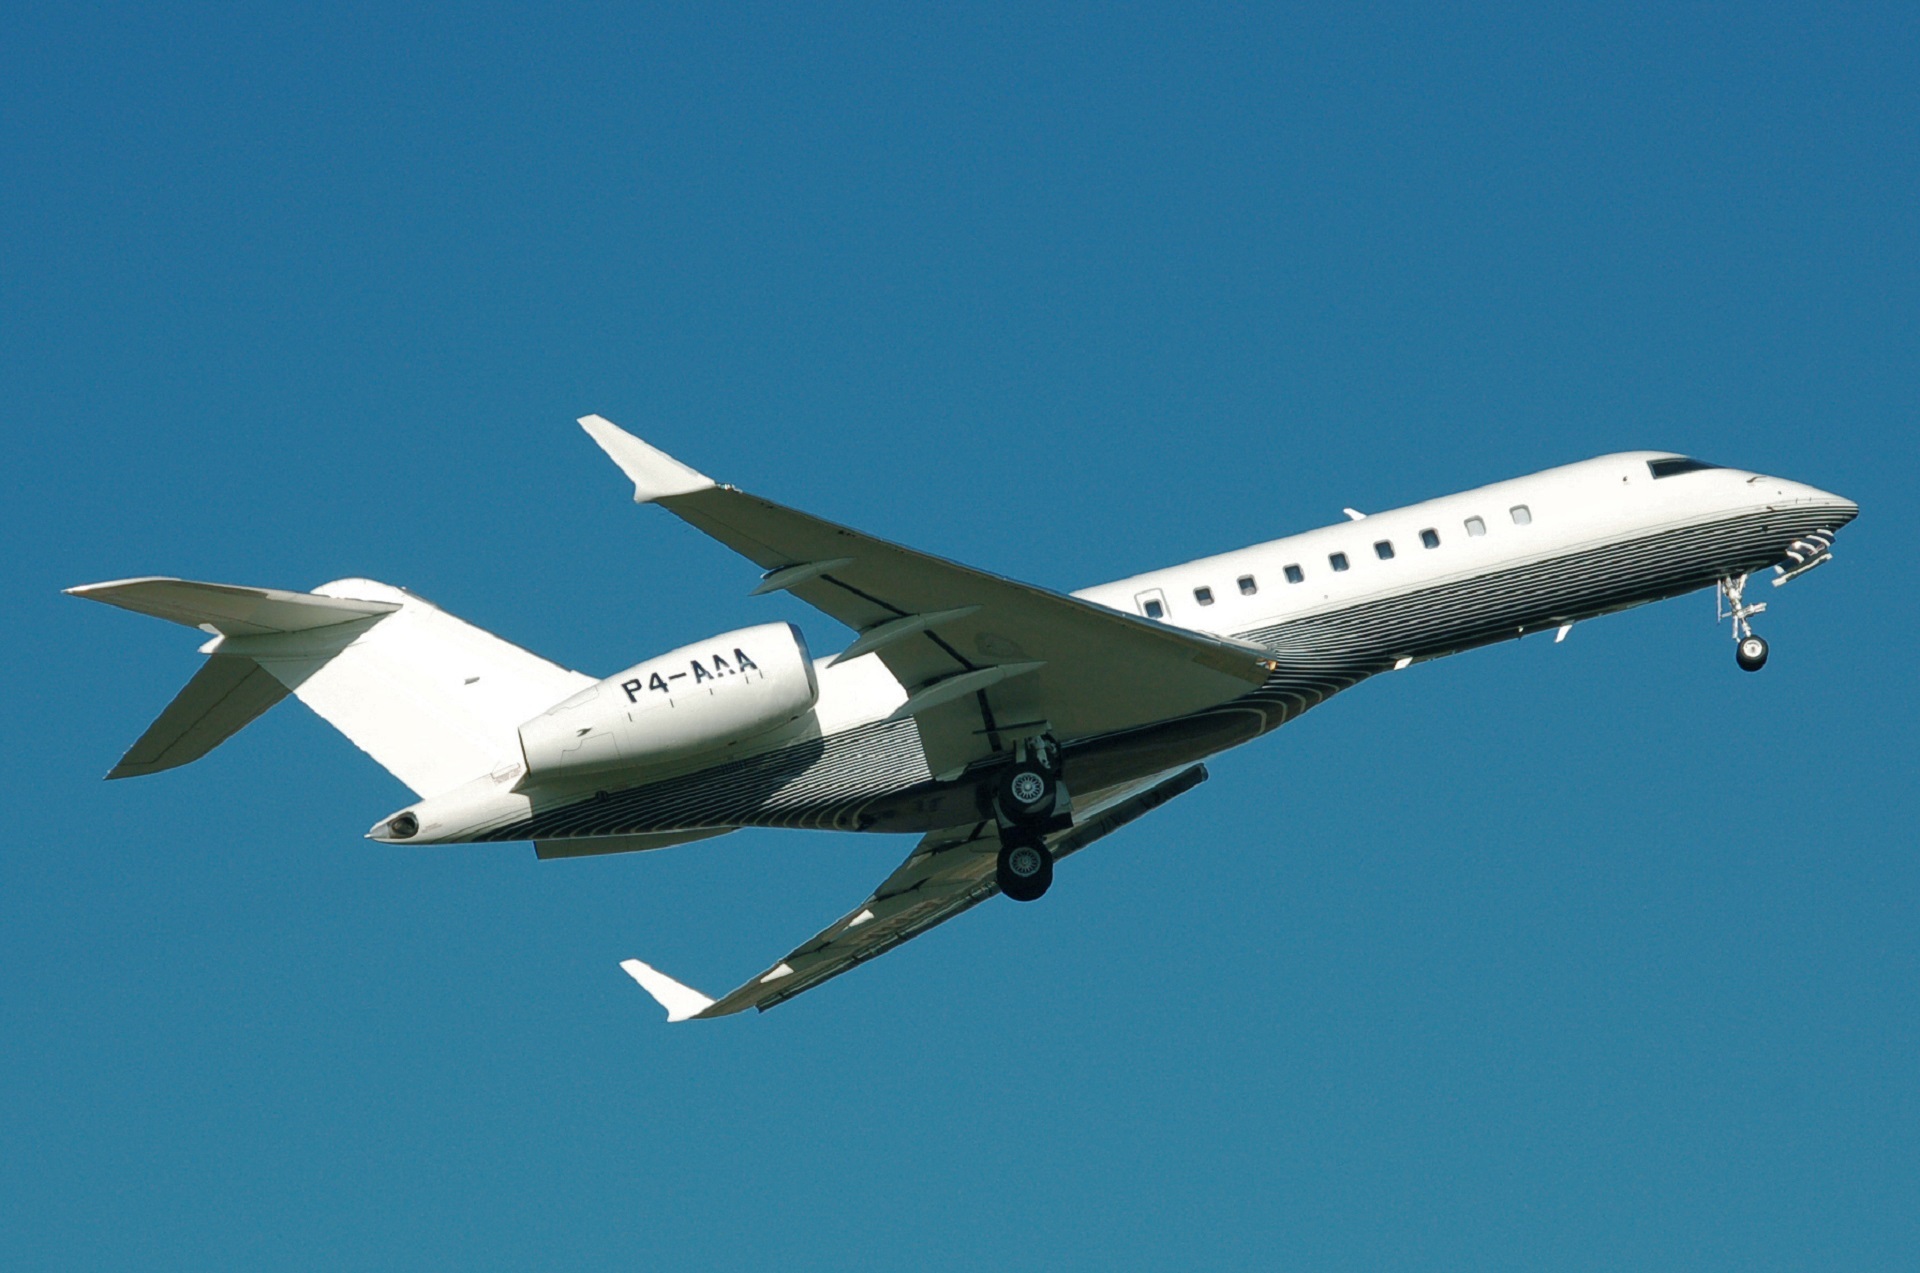
airplane, plane, aircraft, jet, vehicle, airline, aviation, flight, small, business, departure, airliner, private, take off, light aircraft, jet aircraft, air travel, atmosphere of earth, narrow body aircraft, aerospace engineering, aircraft engine, business jet, gulfstream v, mcdonnell douglas dc 9, boeing 717, bombardier challenger 600, bombardier global express